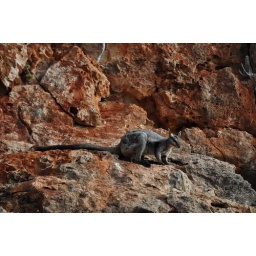
rock wallabies in the cliff face on Yarrdie River